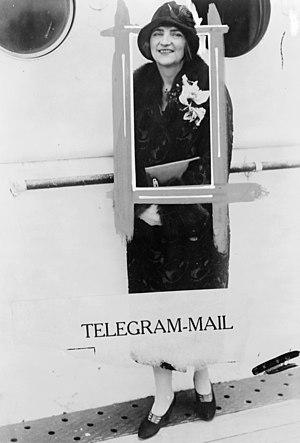
Constance Drexel, née le 24 novembre 1884 et morte le 28 août 1956, est une journaliste pour des journaux américains inculpée de trahison pendant la Seconde Guerre mondiale pour des émissions de radio de Berlin qui vantaient les vertus nazies. Elle est naturalisée américaine.